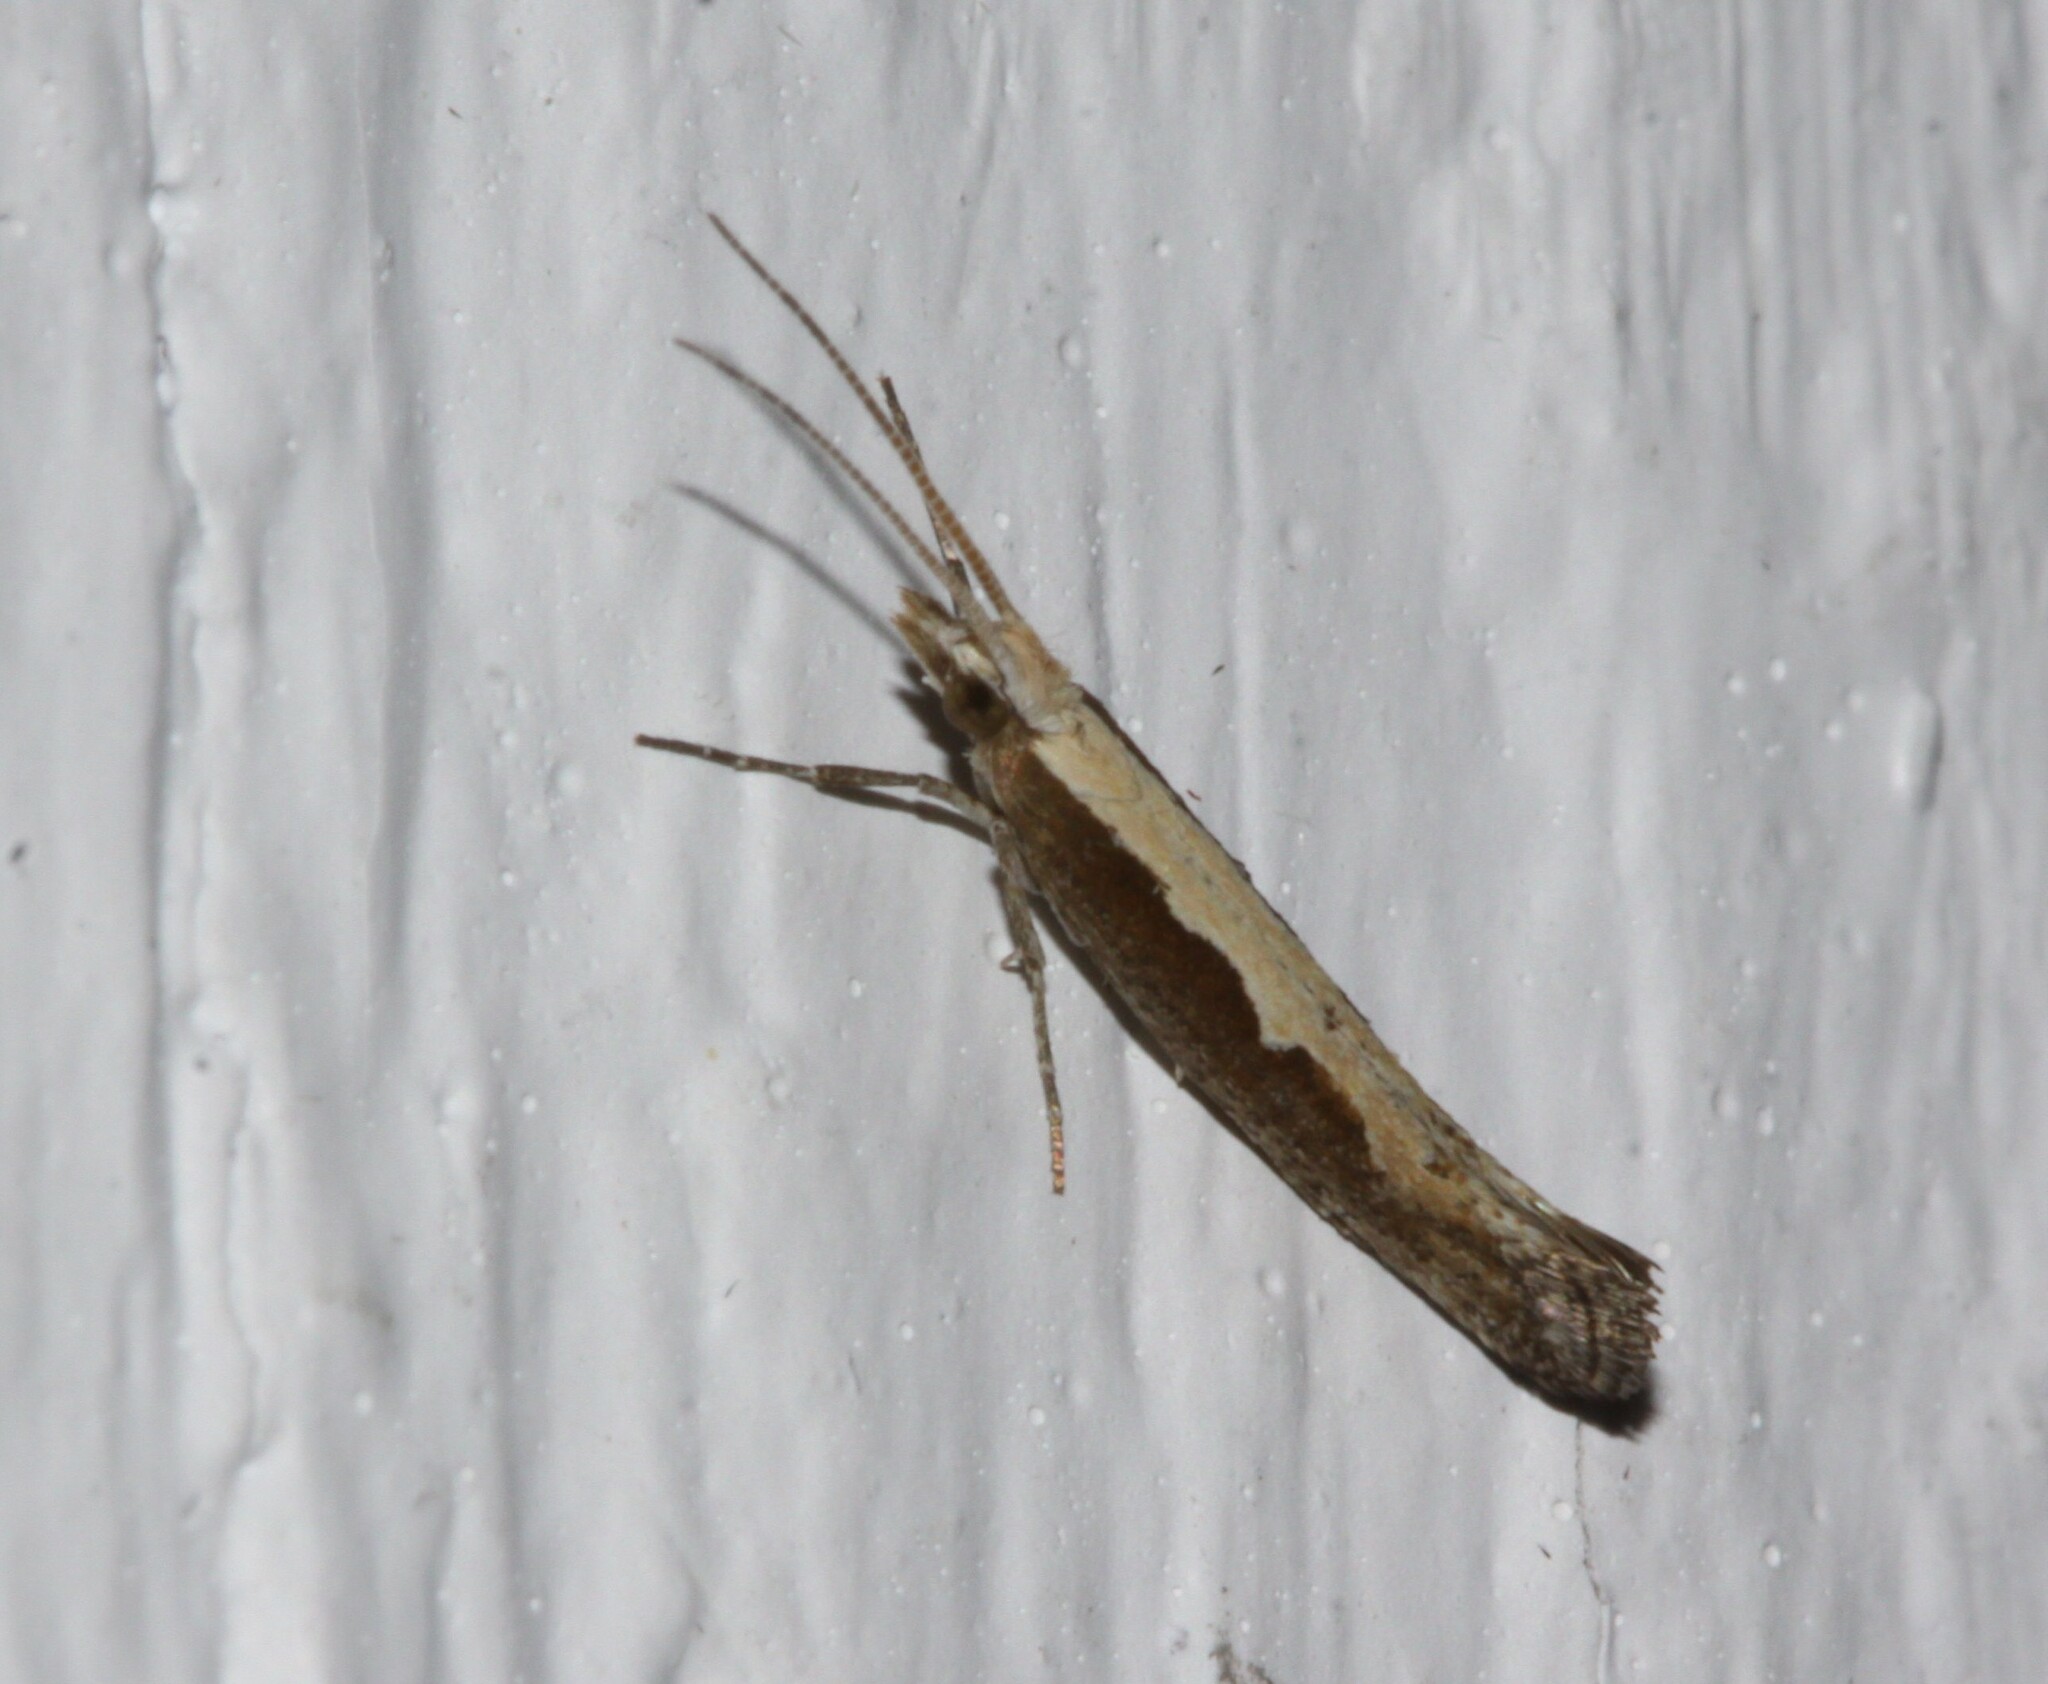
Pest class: diamondback_moth